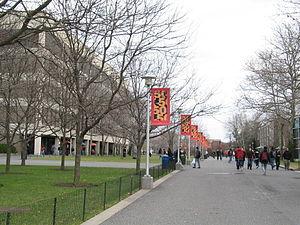
L'université d'État de New York est un regroupement d'universités publiques de l'État de New York aux États-Unis. Il s'agit du plus grand ensemble universitaire du pays avec 64 sites dispersés dans l'État, accueillant 413 000 étudiants et plus de 1,1 million d'adultes en formation continue.